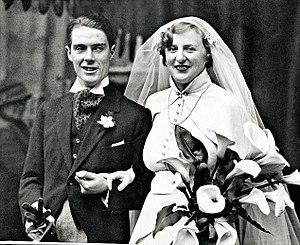
Anthony Dymoke Powell, né le 21 décembre 1905 à Westminster et mort le 28 mars 2000 à Frome, dans le Somerset, est un écrivain britannique du XXᵉ siècle, principalement connu pour son cycle romanesque intitulé La Danse de la vie humaine.